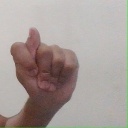
अक्षर: ट